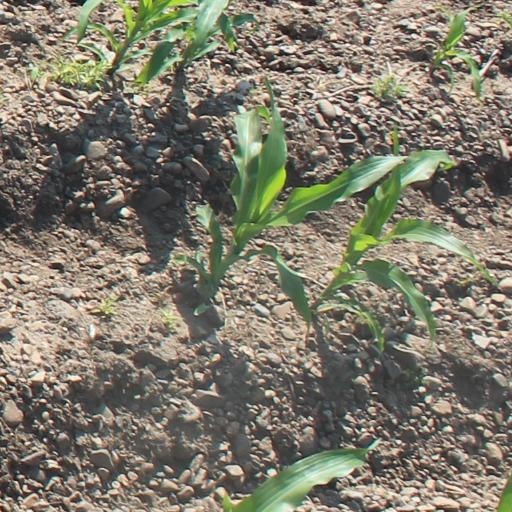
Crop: maize; corn